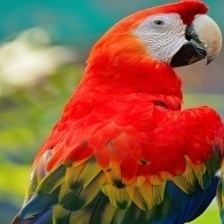
Species: SCARLET MACAW
Scientific name: ARA MACAO
ImageNet parent category: macaw